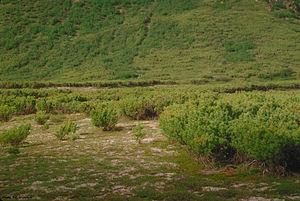
Le pin cembro ou pin des Alpes est une espèce d'arbres de la famille des Pinaceae. C'est un arbre caractéristique de la haute montagne, car il se développe entre 1 700 et 2 400 mètres d'altitude, là où les hivers sont très longs et les températures rigoureuses. Il est parfois appelé l’arol, l’arole, l’arolle, l’arve, l’auvier, le pin arolle ou le tinier.